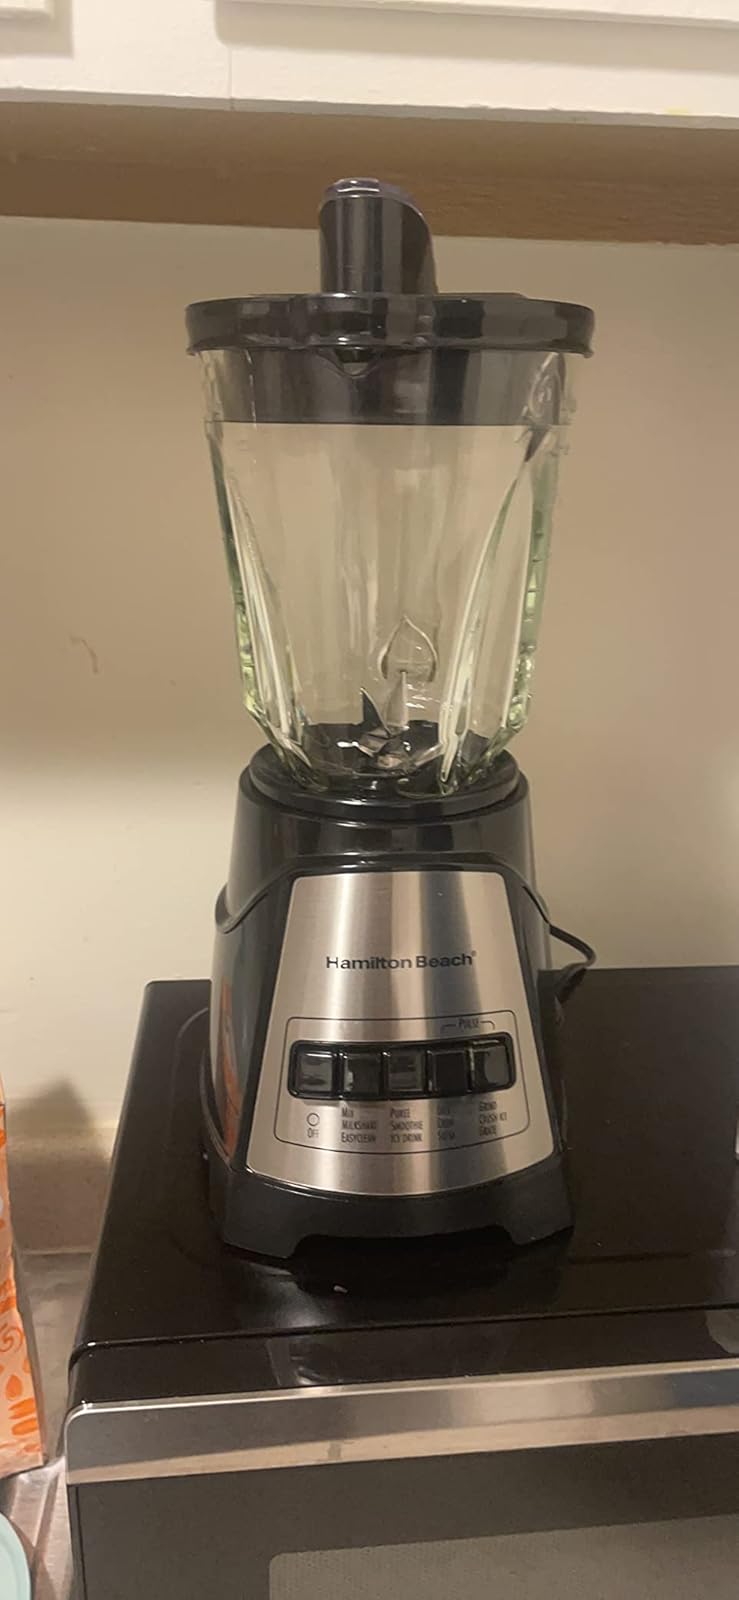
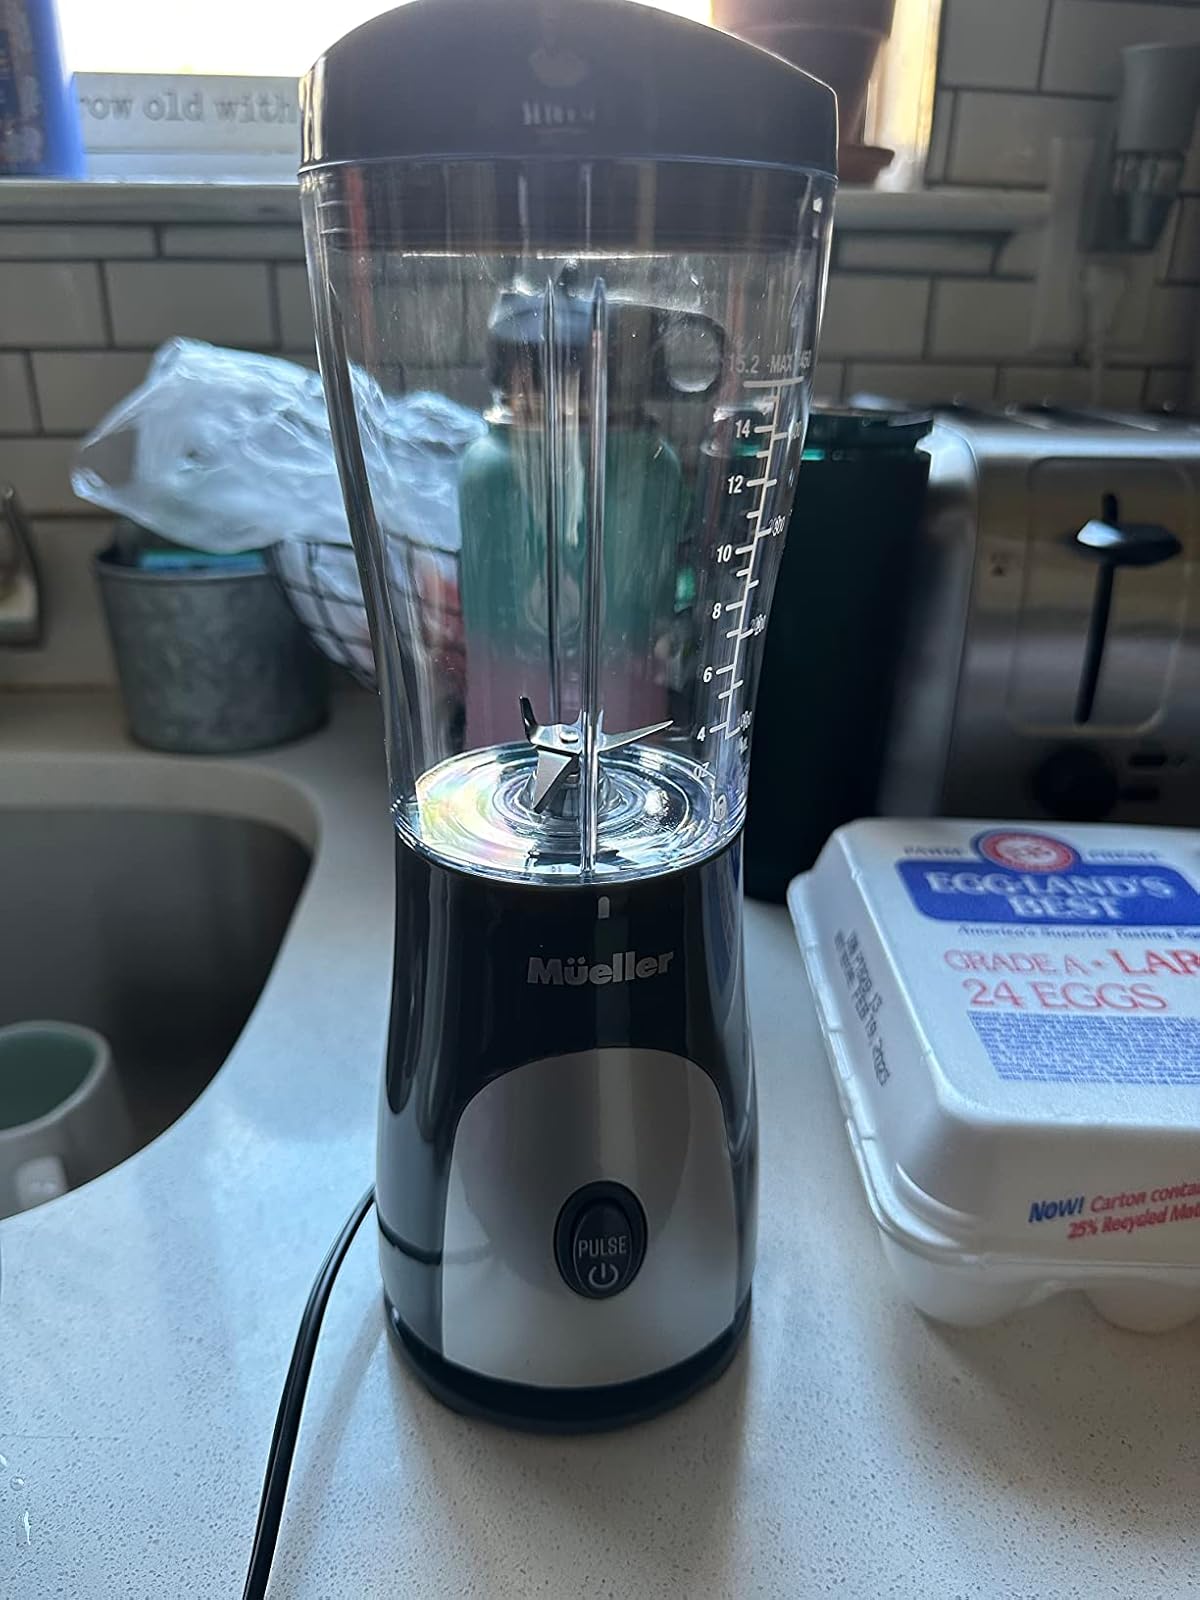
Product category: items_blender
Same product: no